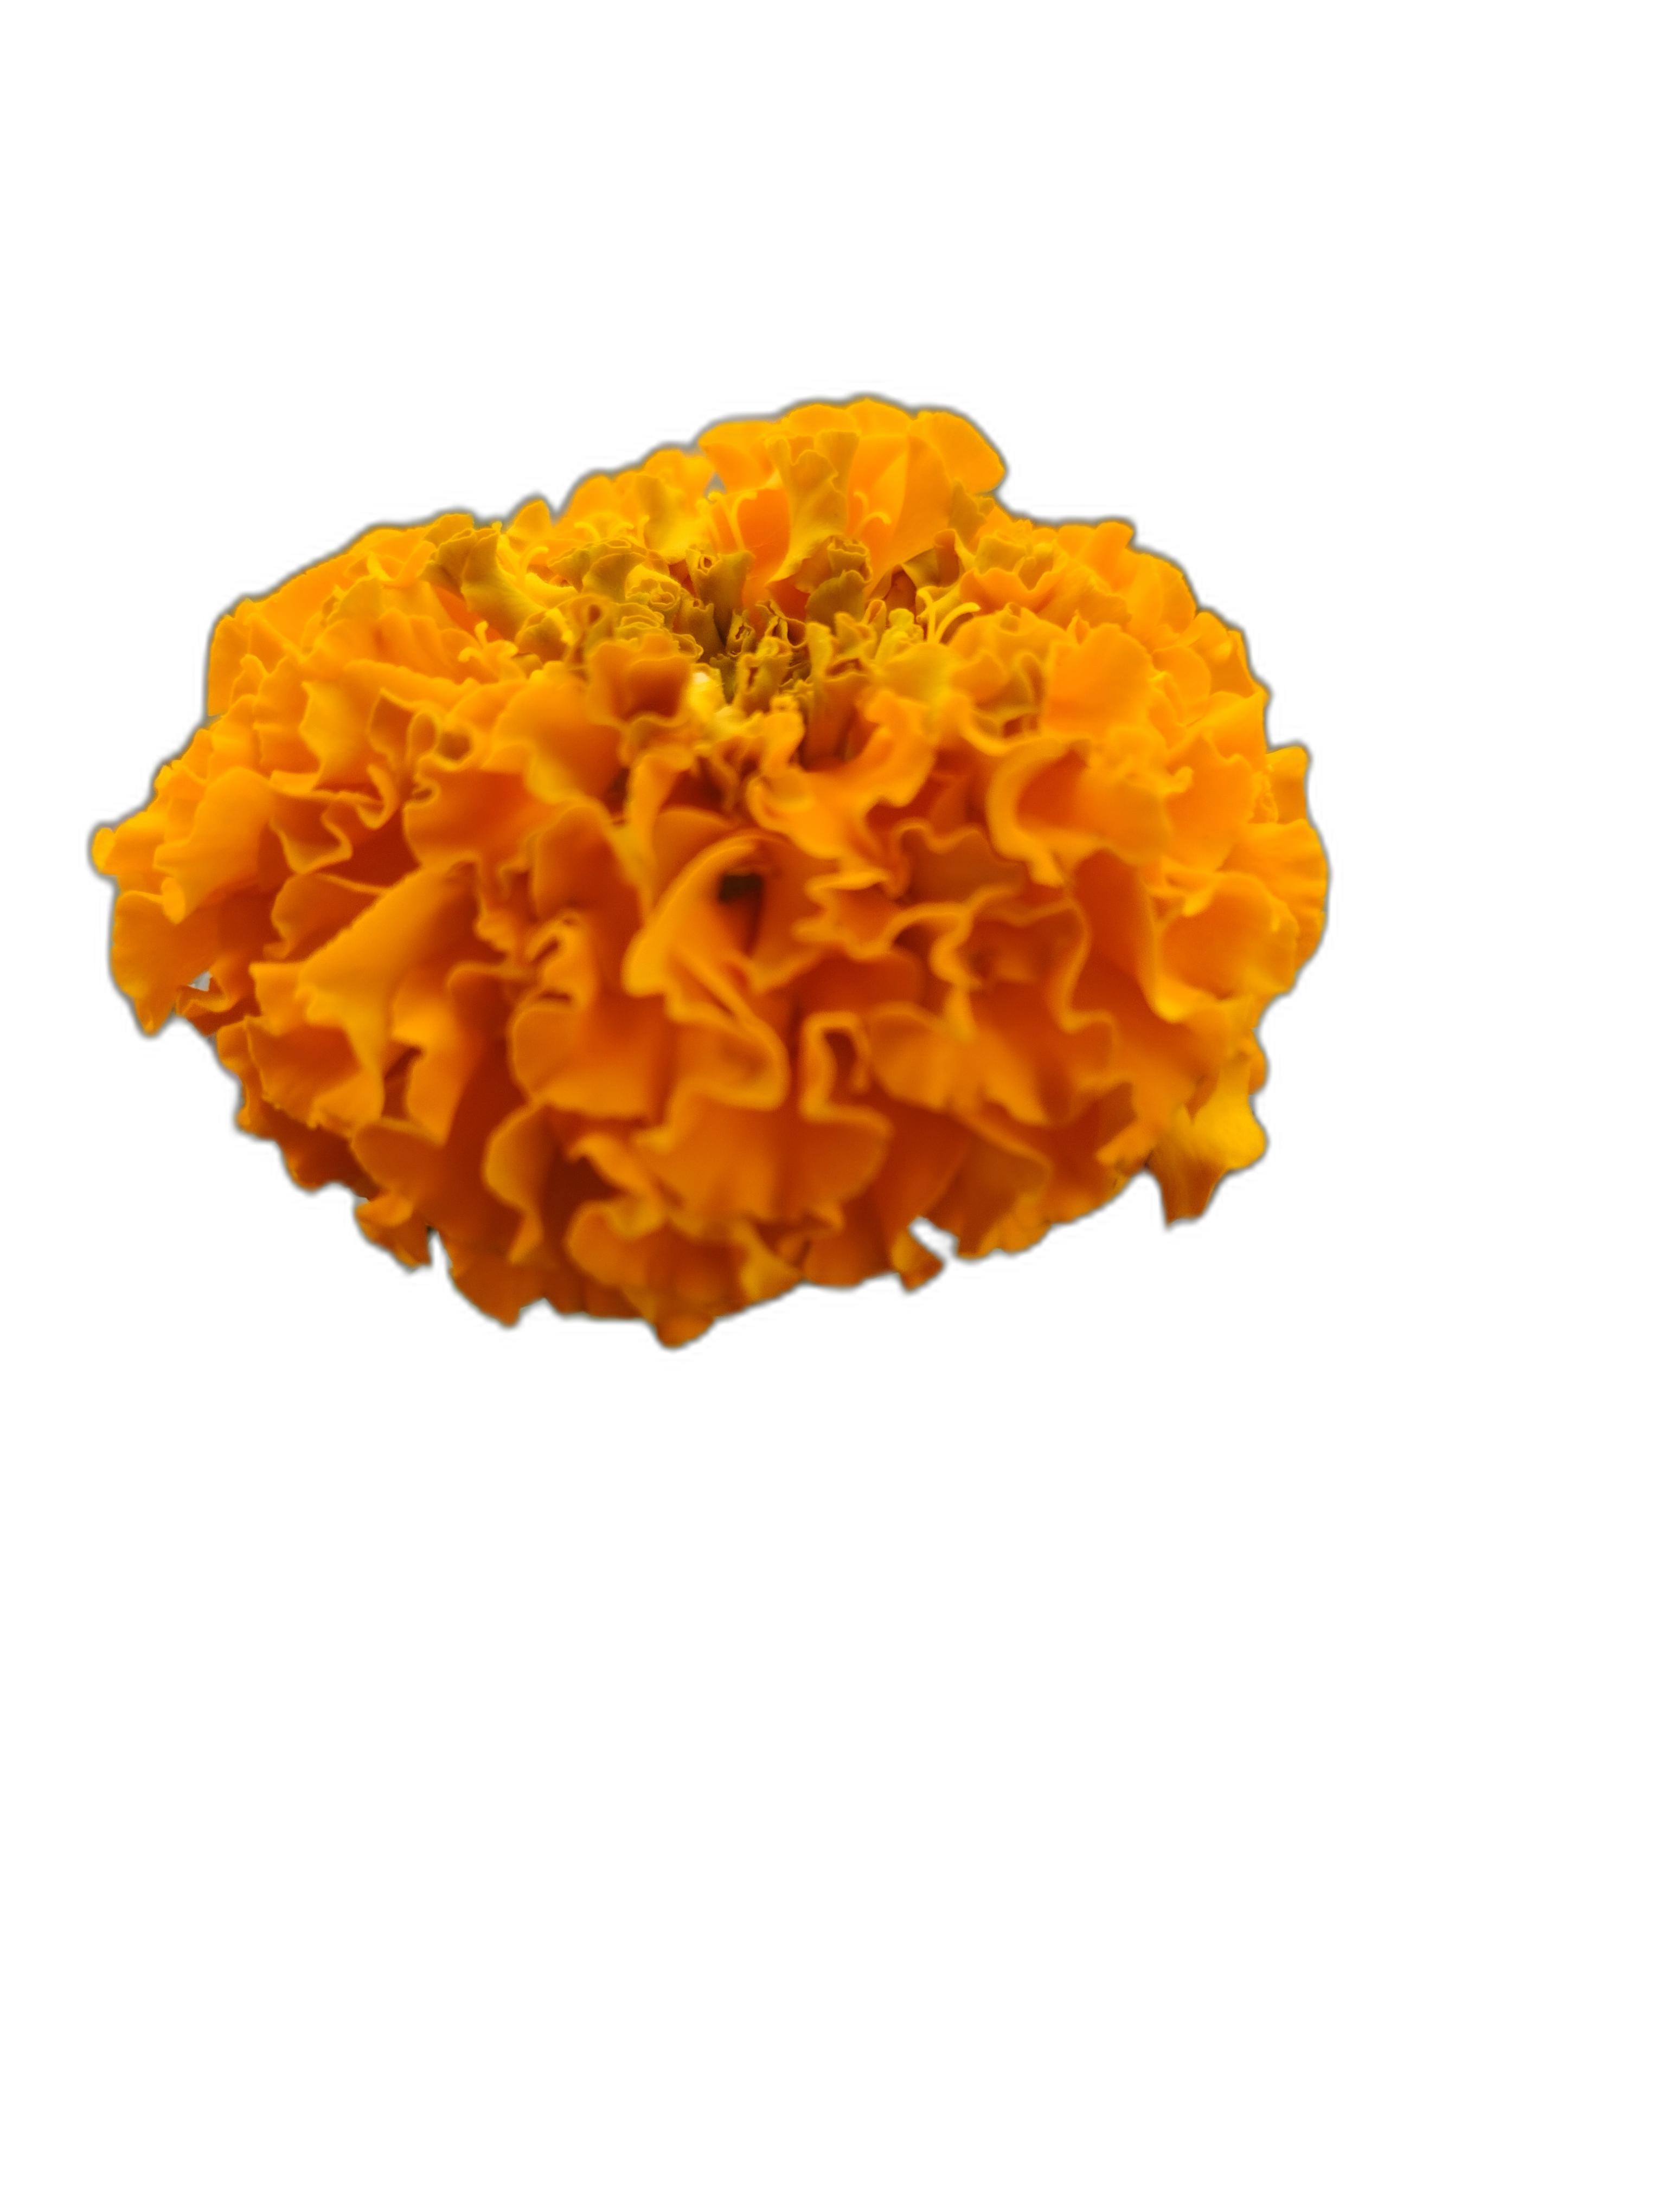
Label: Marigold